Bristol Storm

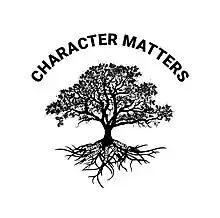
CharacterMatters4

2022 The U18 Men's program entered into the largest European basketball tournament Euro Youth Basketball Cup. Storm faced teams from Lithuania, Spain, UK, and USA en route to becoming the 2022 U18 Champions.